H. Richard Crane

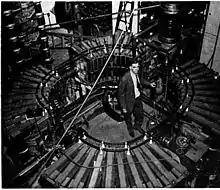
H. Richard Crane with an early synchrotron at the University of Michigan

Horace Richard Crane (November 4, 1907 – April 19, 2007) was an American physicist, the inventor of the Race Track Synchrotron, a recipient of President Ronald Reagan's National Medal of Science "for the first measurement of the magnetic moment and spin of free electrons and positrons".